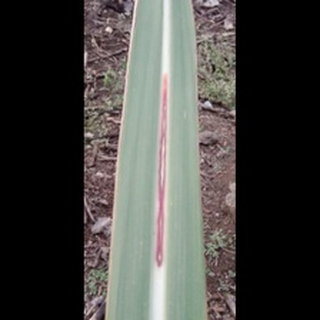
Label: sugarcane_red_rot